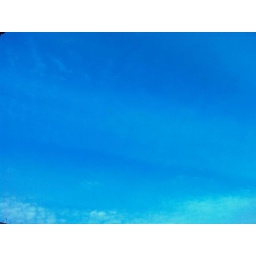
blue sky above me :-)